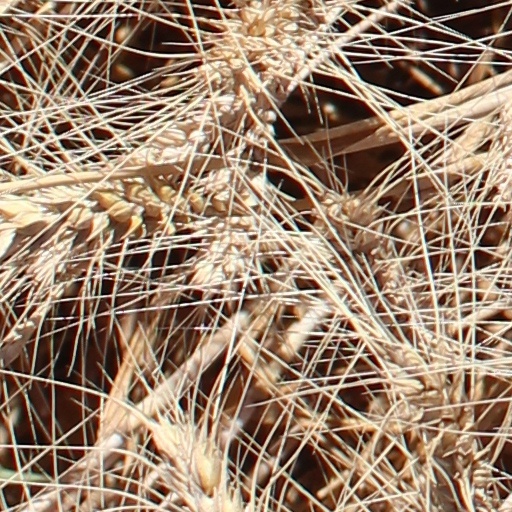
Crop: wheat